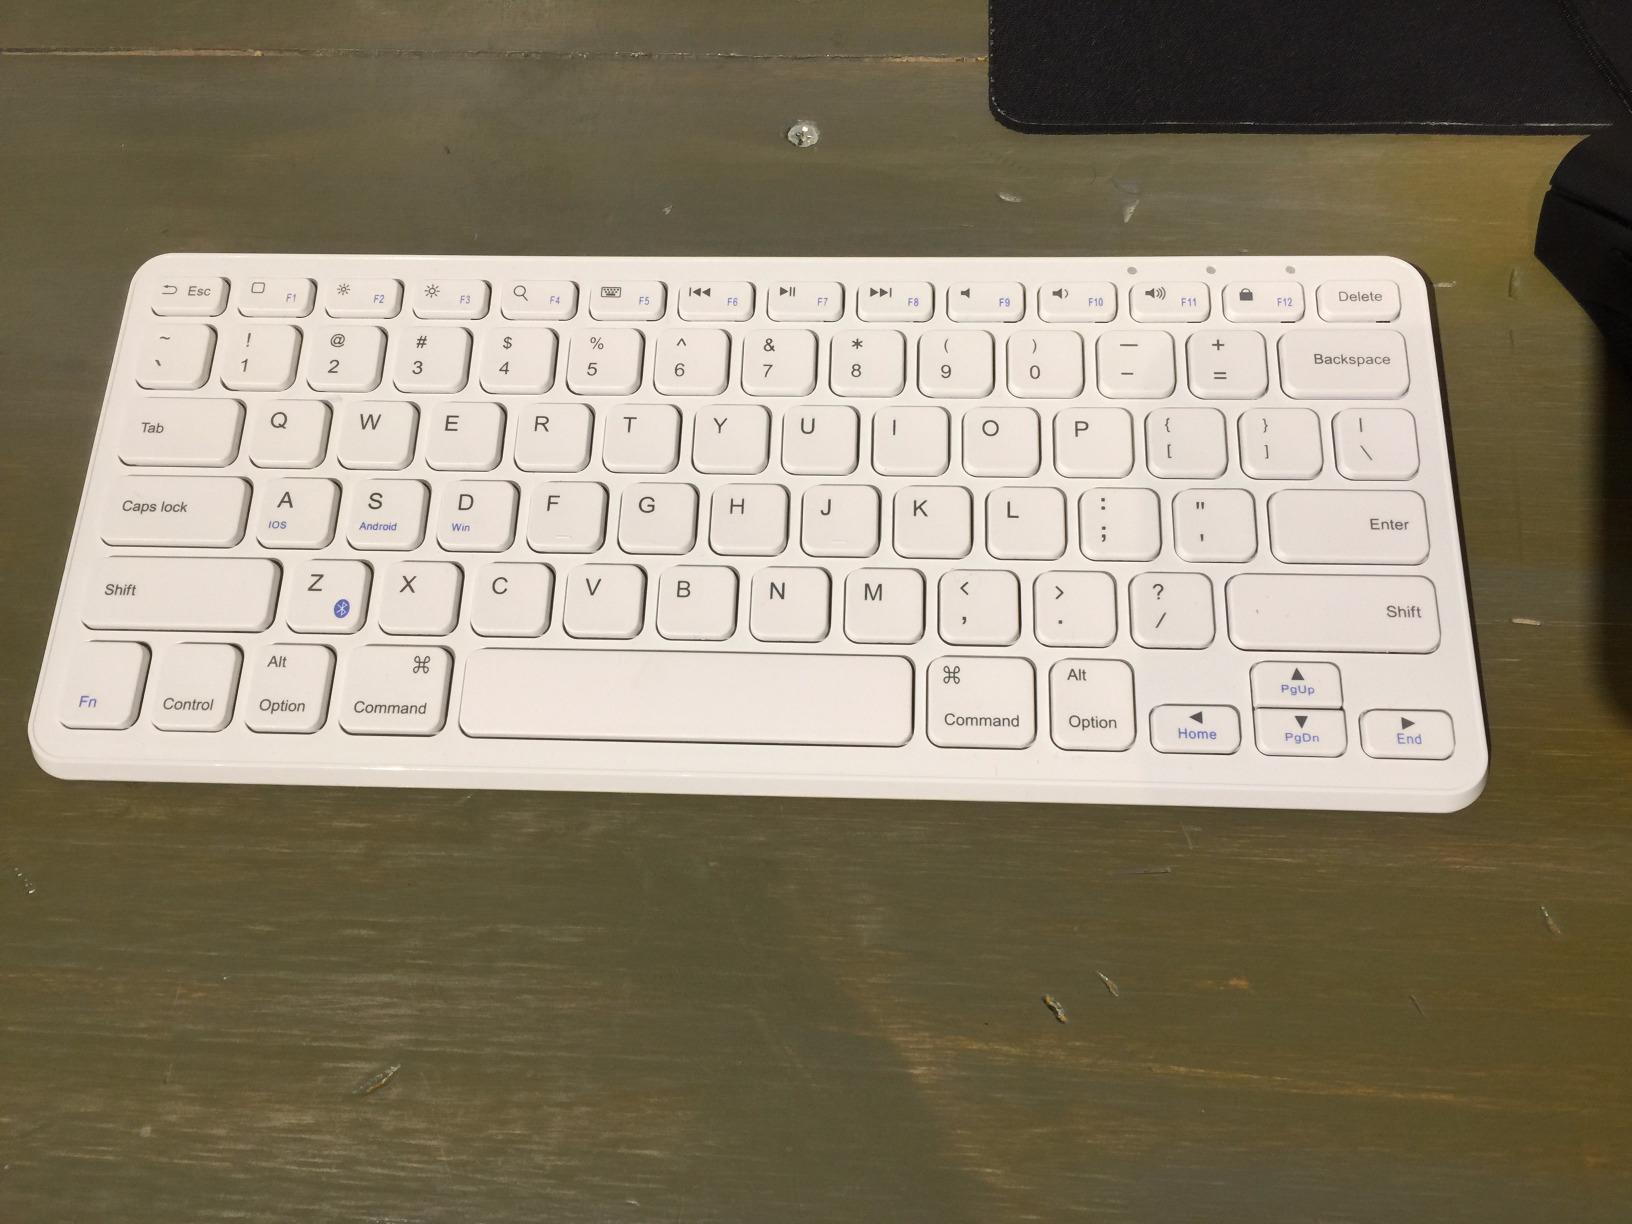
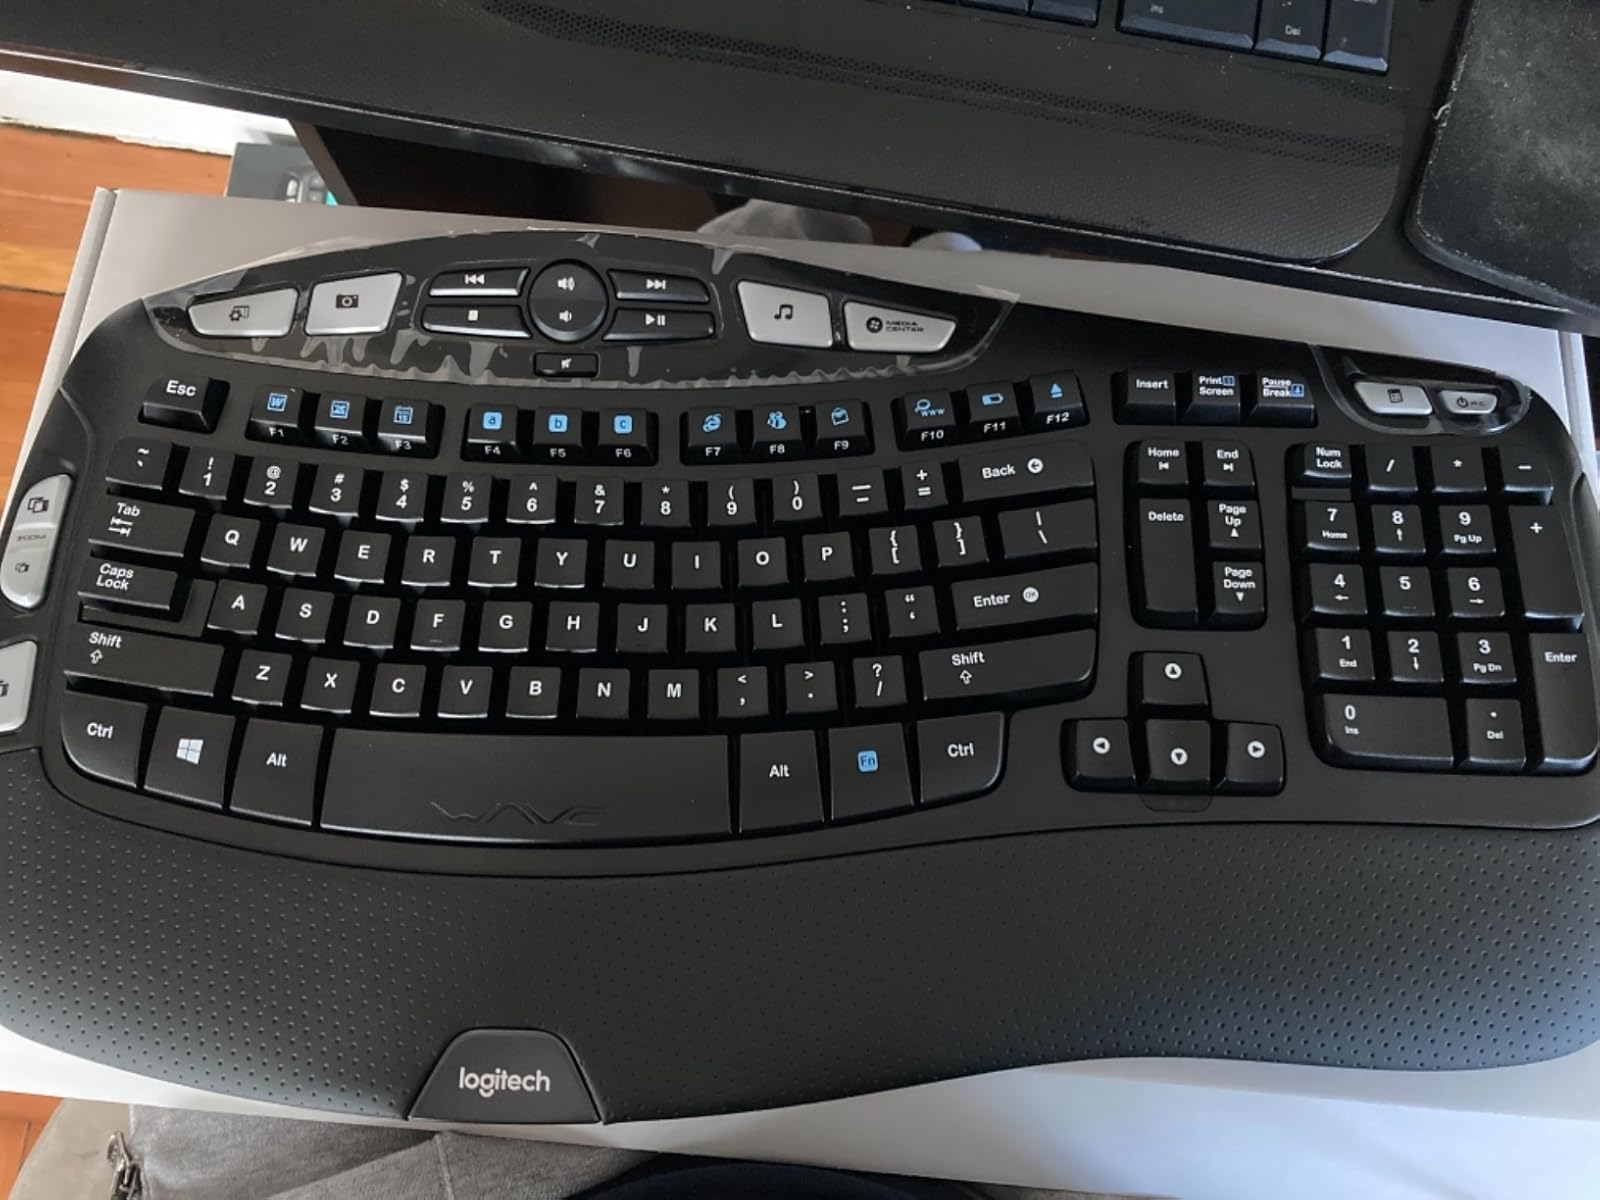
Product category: keyboard
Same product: no